Fátima, Portugal

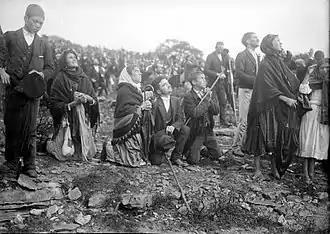
A close-up of the Christian pilgrims during the Miracle of the Sun on 13 October 1917.

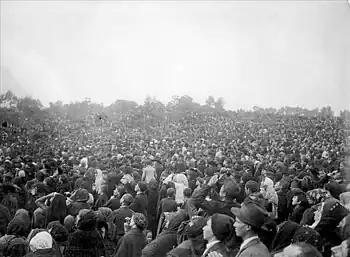
An image of the crowd during the last apparition in Cova da Iria.

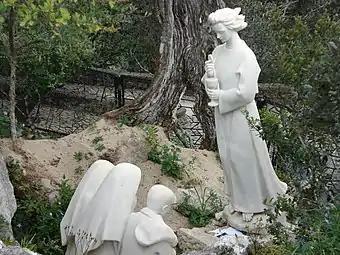
Monument of the Guardian Angel of Portugal apparition to the three little shepherd children of Fátima.

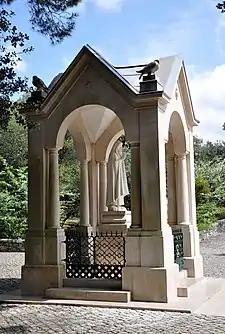
Statue dedicated to the apparition of Our Lady which occurred exceptionally in Valinhos, near the Cova da Iria.

The three shepherd children were born in Aljustrel, a small hamlet about from Fátima. To the west, near Aljustrel, is Loca do Cabeço, a smaller agglomeration of rocky outcroppings where, in 1916, an angel appeared twice to the three children. The children claimed to have seen the Marian apparition on six occasions; they said the last would be 13 October 1917. An estimated 70,000 pilgrims went to the site for the last prophesied apparition in October. Some of them reported what has been referred to as the Miracle of the Sun, when some observers reported it appeared to be behaving unusually.